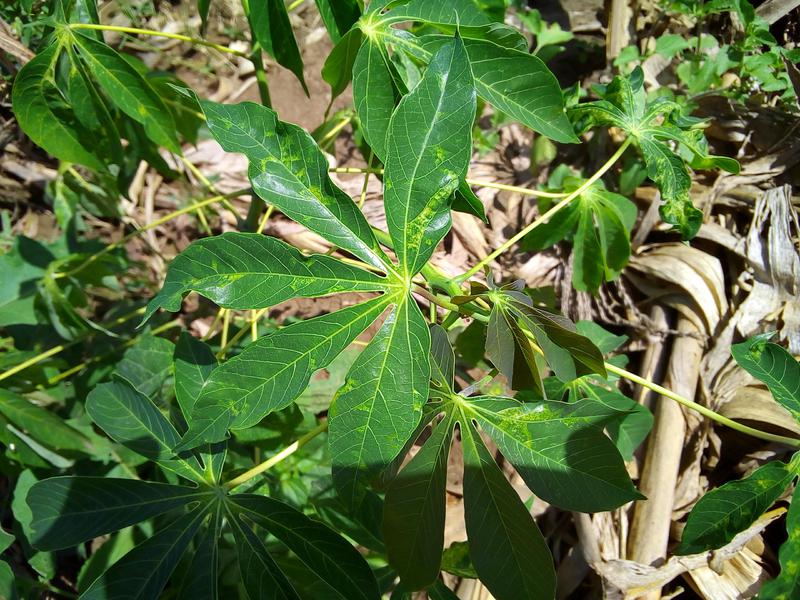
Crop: cassava
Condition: mosaic_disease